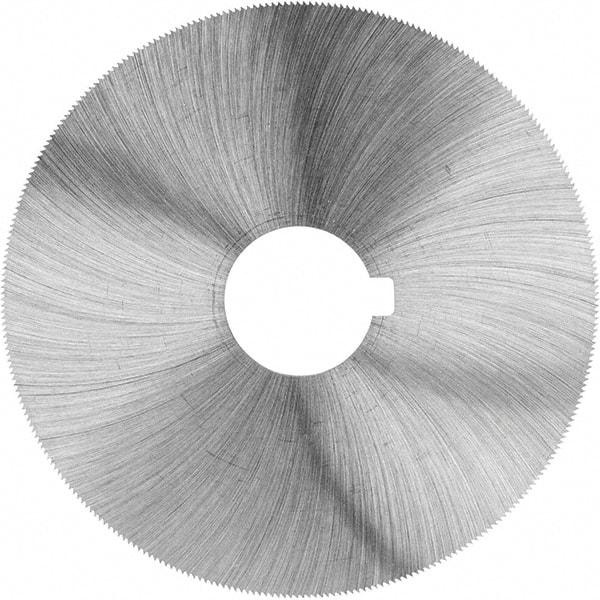
Made in USA - 4" Diam x 0.012" Blade Thickness, 1" Arbor Hole Diam, 310 Teeth, High Speed Steel Jeweler's Saw - Uncoated
Brand: Made in USA
Item #: 73304123 Brand: Made in USA Exact Tooling IR#: 04 Features and Benefits High speed steel (HSS) provides good wear resistance. it is commonly used for general purpose applications on both ferrous and nonferrous materials. Product Specifications Blade Diameter (Inch) 4 Blade Thickness (Decimal Inch) 0.0120 Arbor Hole Diameter (Inch) 1 Material High Speed Steel Number of Teeth 310 Finish/Coating Uncoated
Category: Hardware > Tools > Saws